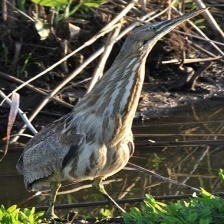
Species: AMERICAN BITTERN
Scientific name: BOTAURUS LENTIGINOSUS